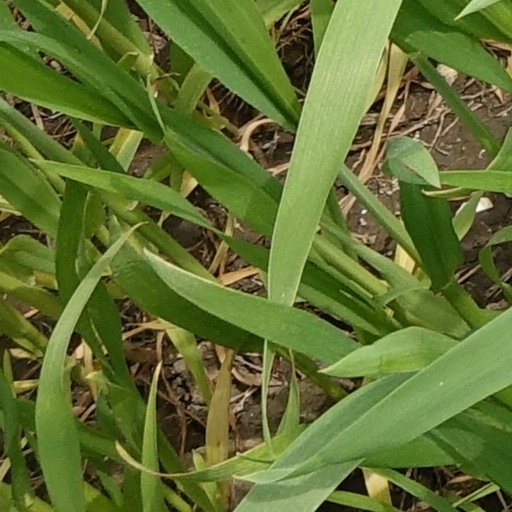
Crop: wheat